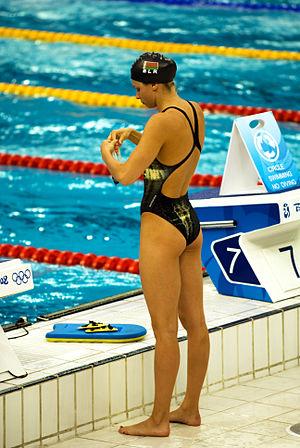
Aliaksandra Herasimenia est une nageuse biélorusse en activité spécialiste des épreuves de sprint en nage libre et en dos. Révélée par trois titres juniors de championne d'Europe, elle est suspendue pour dopage entre 2003 et 2005. Multiple médaillée au niveau planétaire et continental, elle décroche en 2010 son premier titre international majeur lors des Championnats d'Europe de Budapest, sur 50 m dos.